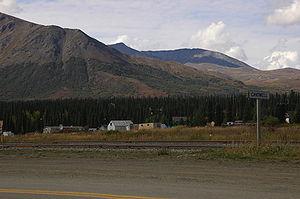
Cantwell est une census-designated place d'Alaska aux États-Unis dans le borough de Denali, dont la population était de 219 habitants en 2010.